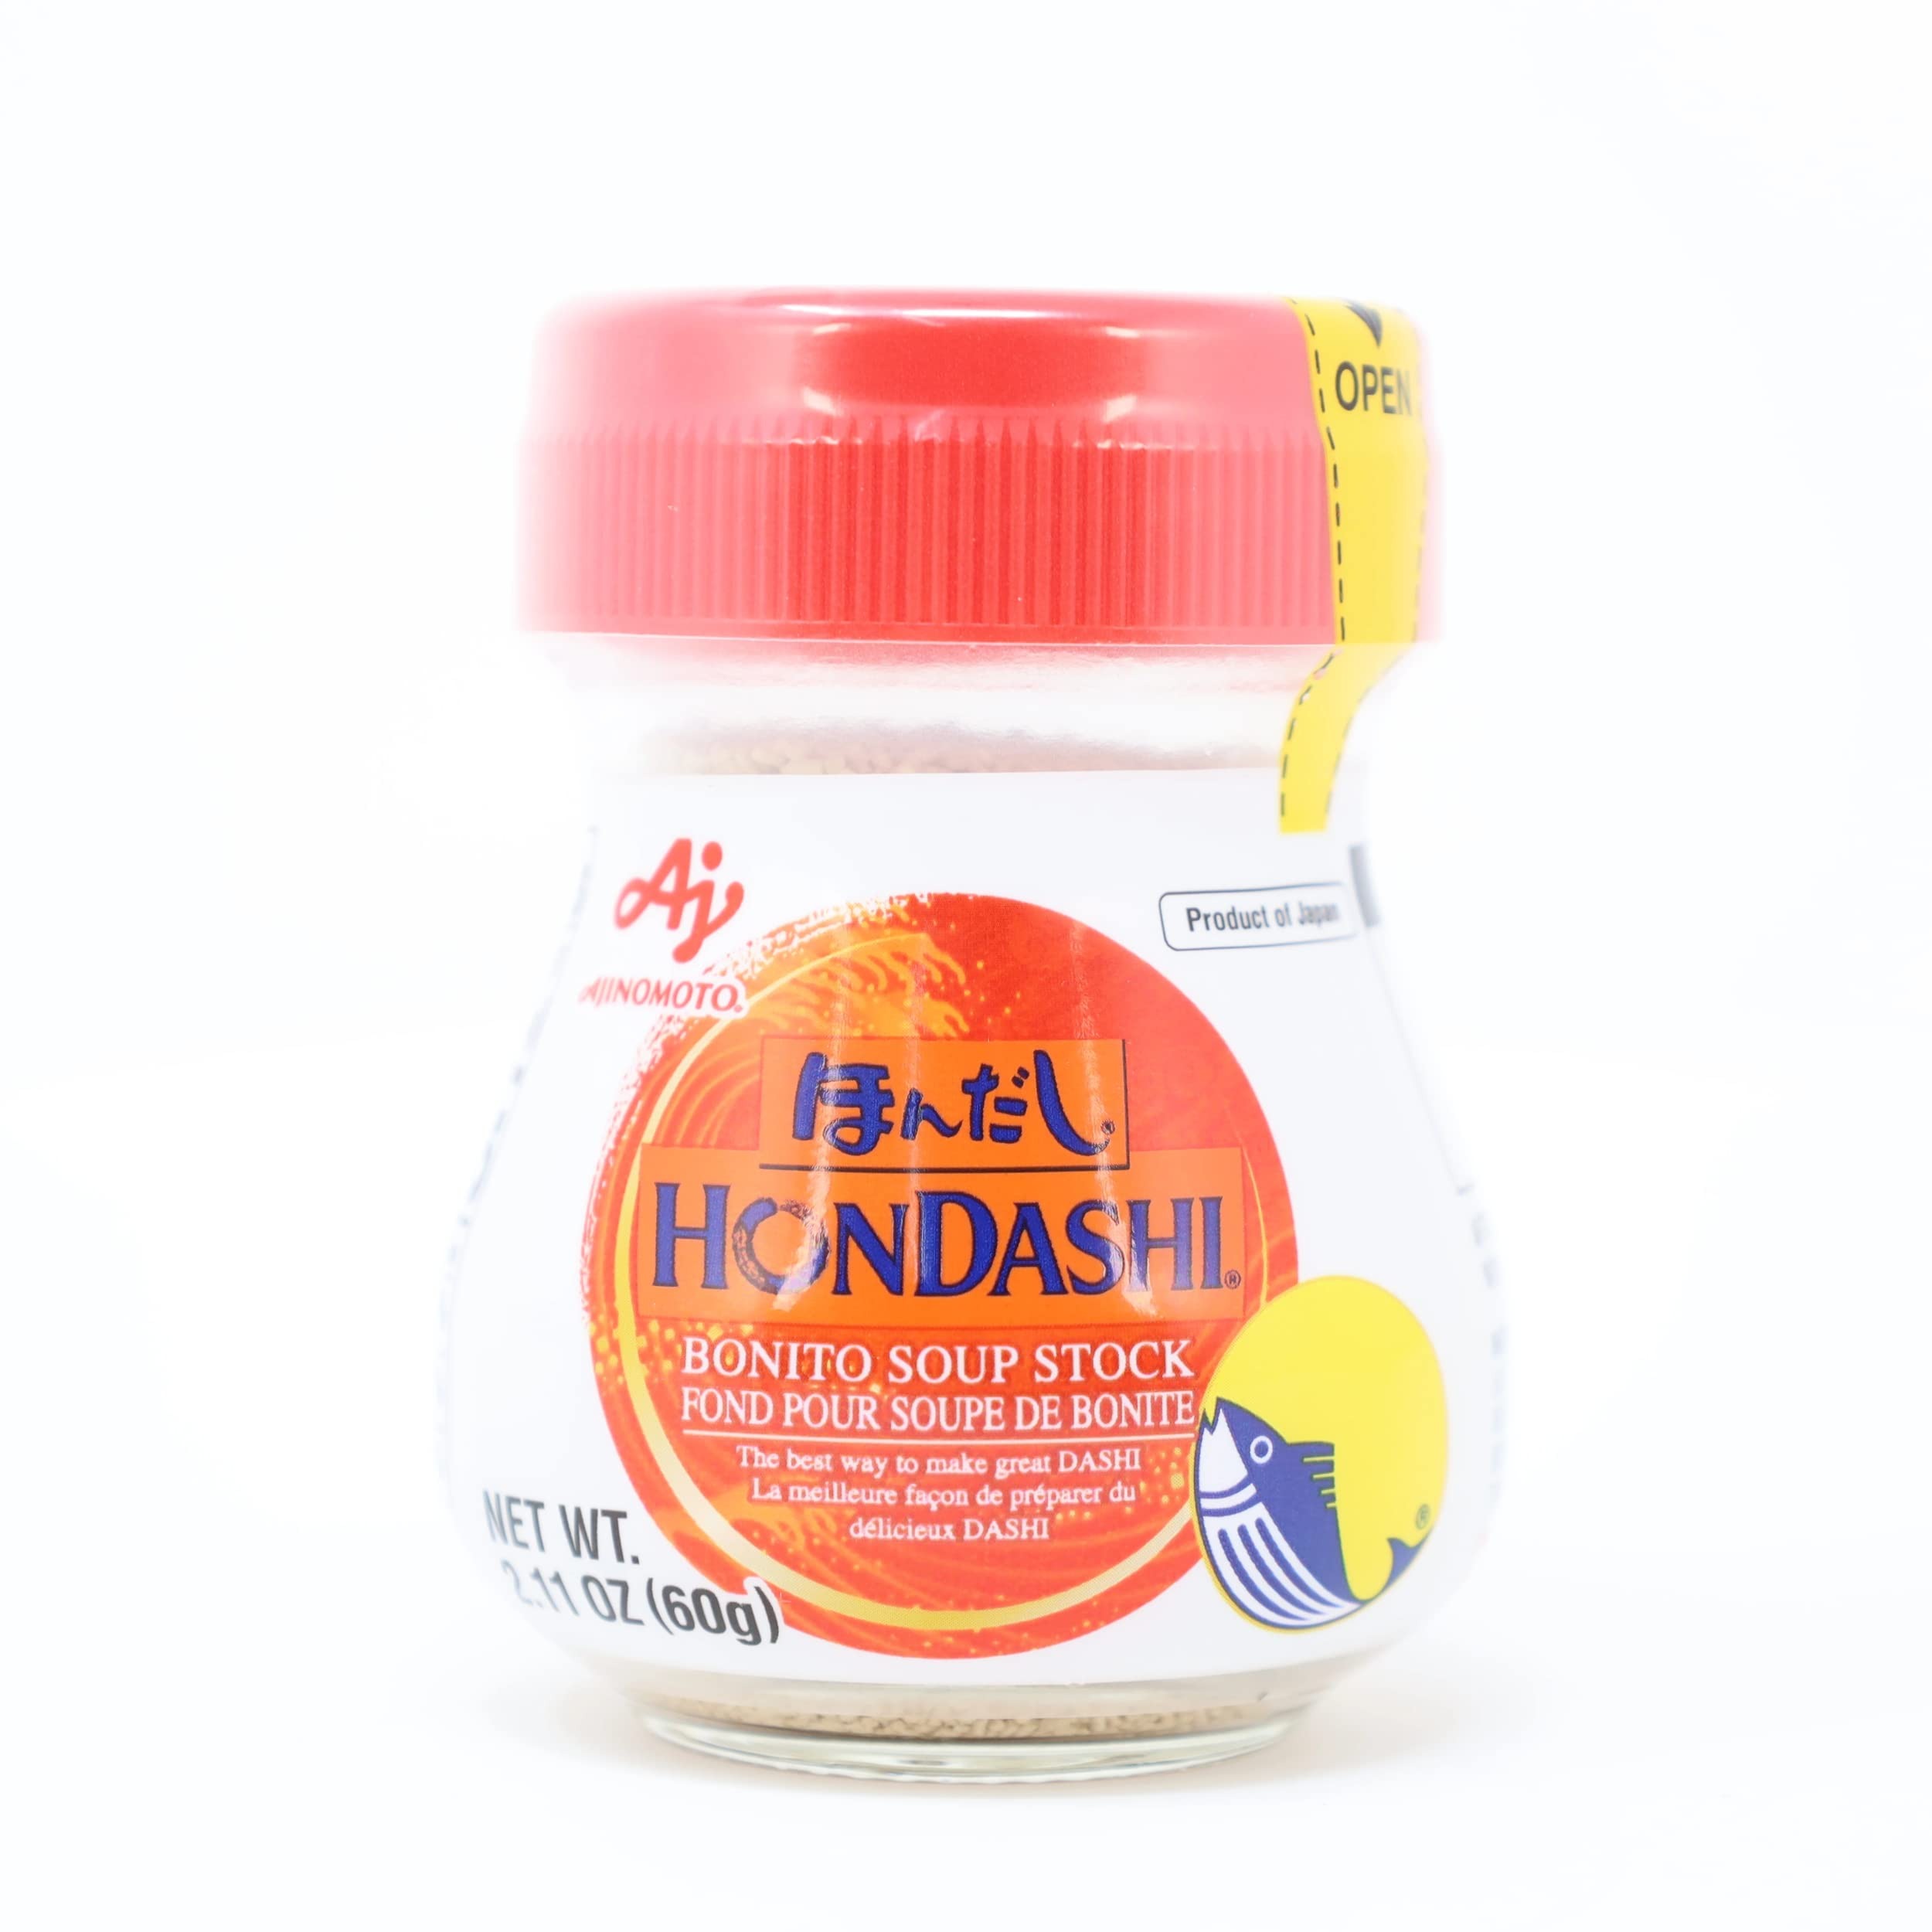
Item Name: Ajinomoto Hondashi Bonito Soup Stock 2.11 oz (2 Packs)
Bullet Point: 2.11 oz / 60g / Pack
Value: 4.22
Unit: Ounce

Price: 8.545